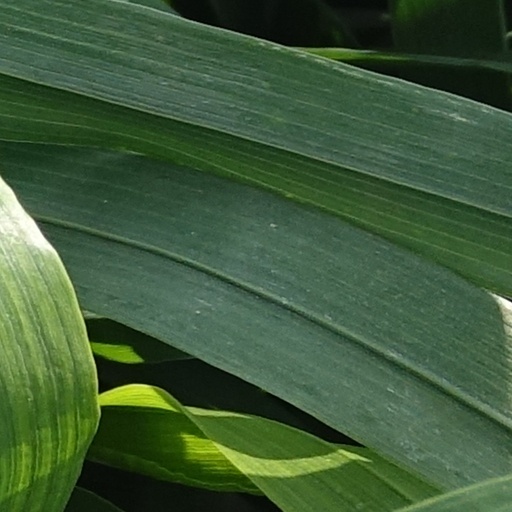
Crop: wheat